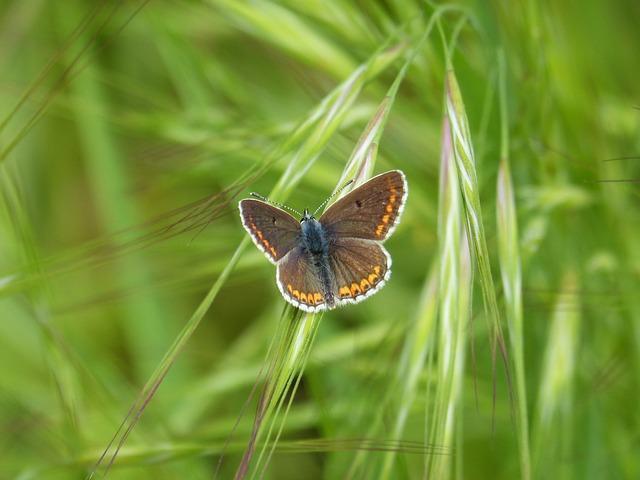
butterfly